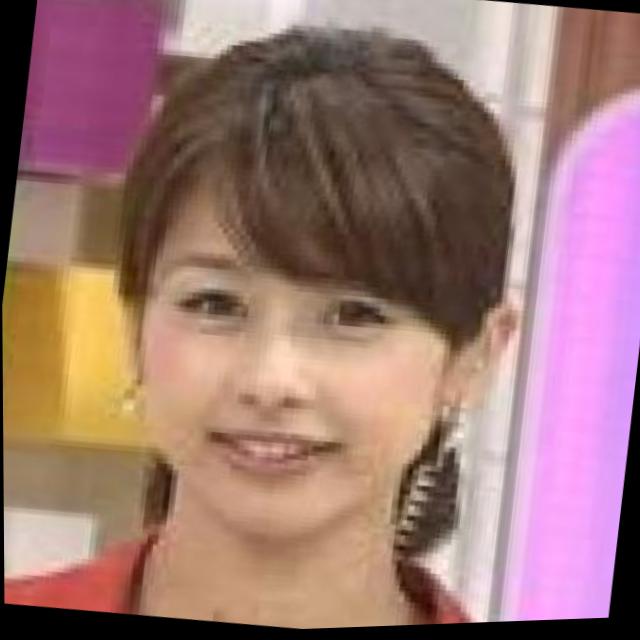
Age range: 21-44